Bell OH-58 Kiowa

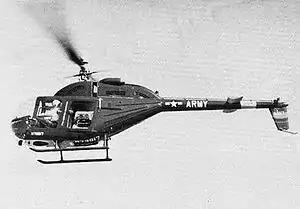
YOH-4A LOH in flight

Bell developed the D-250 design into the "Model 206", while the HO-4 designation was changed to "YOH-4A" in 1962, and produced five prototype aircraft for the Army's test and evaluation phase. On 8 December 1962, the first prototype performed its maiden flight. The YOH-4A was also called the "Ugly Duckling" in comparison to other contending aircraft. After a fly off of the Bell, Hughes and Fairchild-Hiller prototypes, the Hughes OH-6 Cayuse was selected in May 1965.